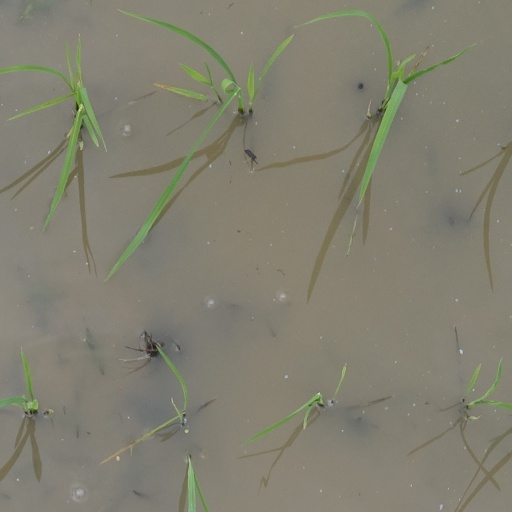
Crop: rice